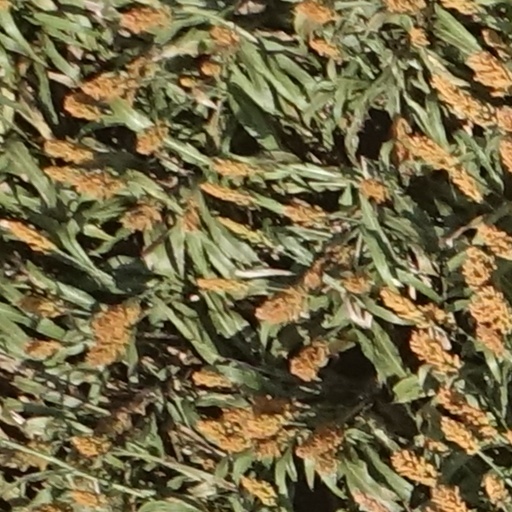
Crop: sorghum